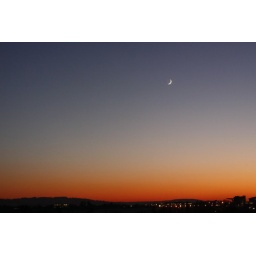
Clear sky over Cheltenham Racecourse and Cheltenham with a nice orange sunset and a crescent moon